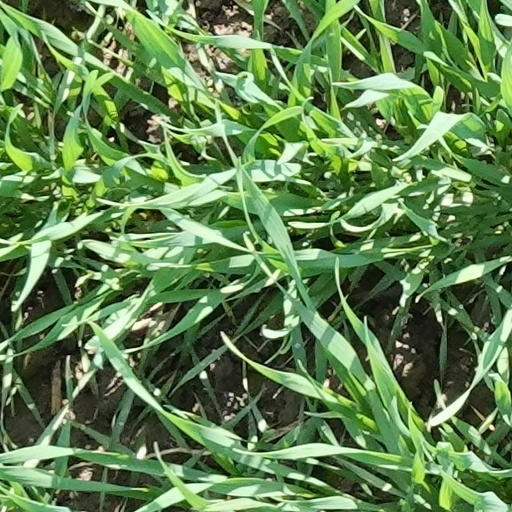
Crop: wheat